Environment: real
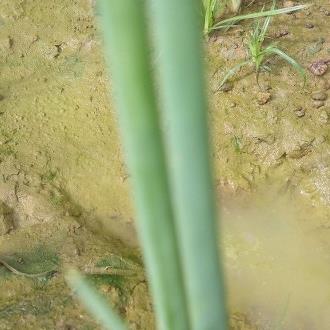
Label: healthy